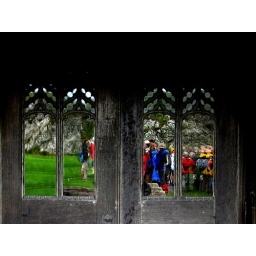
Brightly clad tourists reflected in medieval glass windows at Iona